Porsche flat-six engine

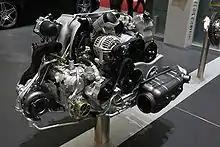
Porsche flat-6 engine

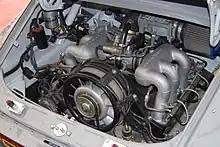
Flat-6 engine in an older air-cooled 911

The Porsche flat-six engine series is a line of mechanically similar, naturally aspirated and sometimes turbocharged, flat-six boxer engines, produced by Porsche for almost 60 consecutive years, since 1963. The engine is an evolution of the flat-four boxer used in the original Volkswagen Beetle.